Conjuring (1896 film)

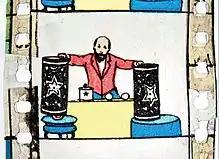
A frame from the rotoscoped version

In 2014, the Cinémathèque française received a donation from the collector François Binétruy: a short fragment of chromolithographed animated film, rotoscoped from an unidentified 1896 Méliès film and showing Méliès himself performing a conjuring trick. Such fragments of animation had been manufactured from 1897 onward in Germany and France, for home use in toy projectors.